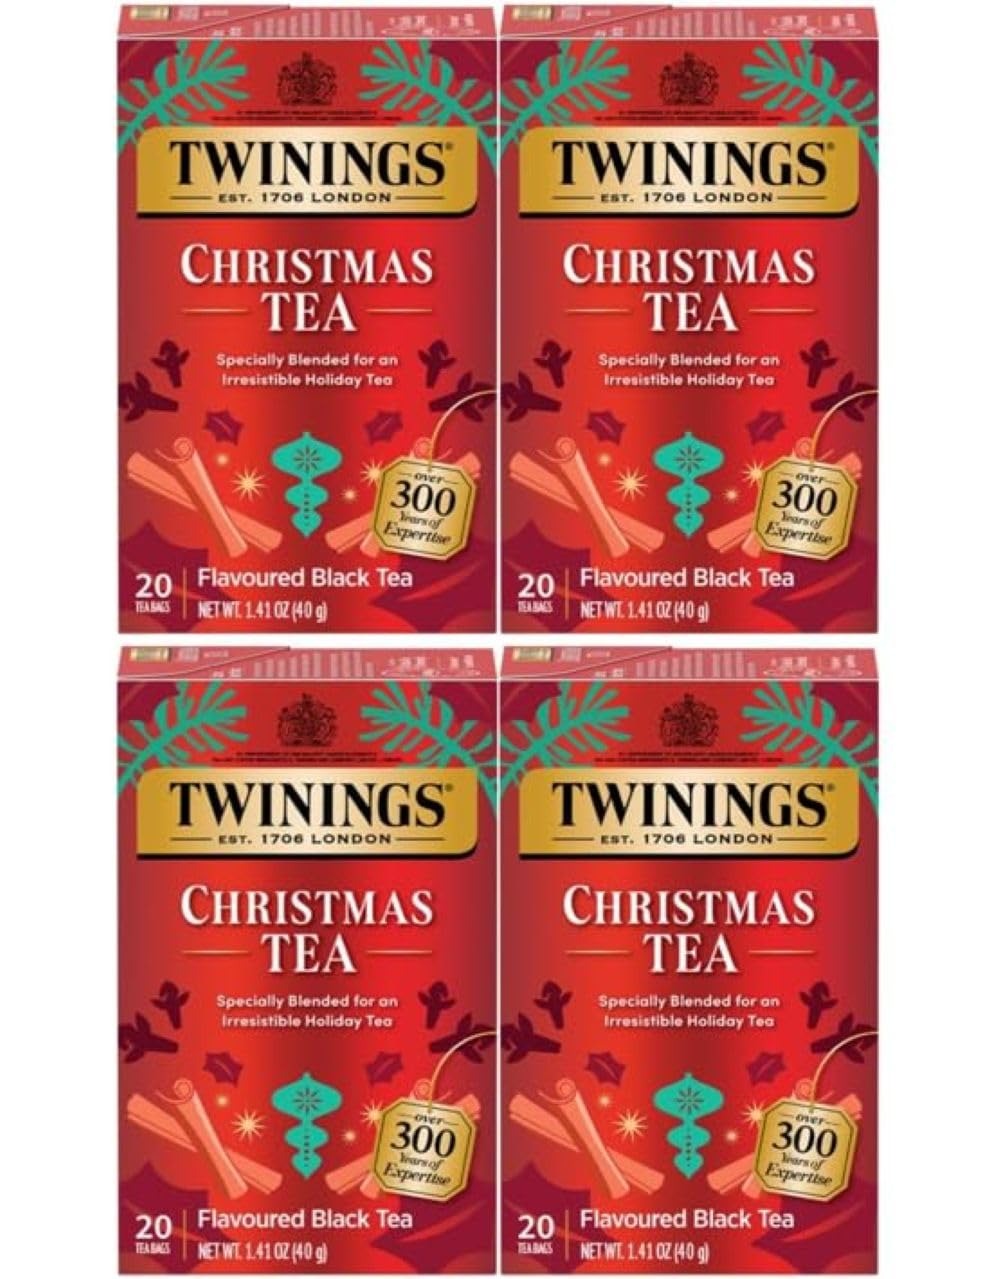
Item Name: Twinings Christmas Tea - Black Tea Blended with Spicy and Aromatic Clove and Cinnamon, Tea Bags Individually Wrapped, 20 Count Ea (Pack of 4)
Bullet Point 1: SEASONAL TWININGS TEA: Enjoy the soothing aromas of this limited-edition winter tea during the holiday season or stock up for those days when you crave a cozy and aromatic cup of tea.
Bullet Point 2: CHRISTMAS TEA WITH CINNAMON AND CLOVES: Our delicious black tea, blended with cinnamon and cloves, brings the holiday season cheer home.
Bullet Point 3: A REPUTATION FOR QUALITY: Every satisfying cup of Twinings Tea starts with the finest leaves cultivated to exacting standards by trusted growers around the world.
Bullet Point 4: BREWING SUGGESTIONS: Steep a tea bag in freshly boiled water for 4-5 minutes before enjoying with your favorite milk or sweetener, if desired.
Bullet Point 5: SIGNATURE BLEND OF TRADITION AND INNOVATION: Twinings encourages consumers to “Drink in Life” by taking small steps towards feeling good and living well, one sip at a time.
Product Description: Need tea full of holiday cheer? Twinings Christmas Black Tea provides a soothing aroma and a spicy seasonal taste. Unwind by enjoying your hot tea with or without milk, sweetened or unsweetened - the choice is yours.Why choose our tea bags:This limited-edition winter tea blend combines black tea with cloves and the traditional flavor of cinnamon.Our expert blenders source only the finest tea leaves cultivated by trusted growers.After just one sip, these black tea bags allows you to escape the world and relax.Twinings natural teas are made without artificial ingredients and use premium tea leaves.This black tea is an aromatic blend that is combined with traditional flavors. Twinings Christmas Tea allows you to create a merry moment. It is expertly blended and is sure to bring you holiday cheer with its warm, spicy taste and soothing aroma. Our teas combine flowers, leaves, seeds, roots, citrus or berry fruits, herbs, and spices - which is why the number of unique blends available is virtually limitless.Each package includes 20 individually wrapped tea bags. For freshness every time, keep your tea somewhere cool, dark, dry, and airtight.
Value: 80.0
Unit: Count

Price: 21.99